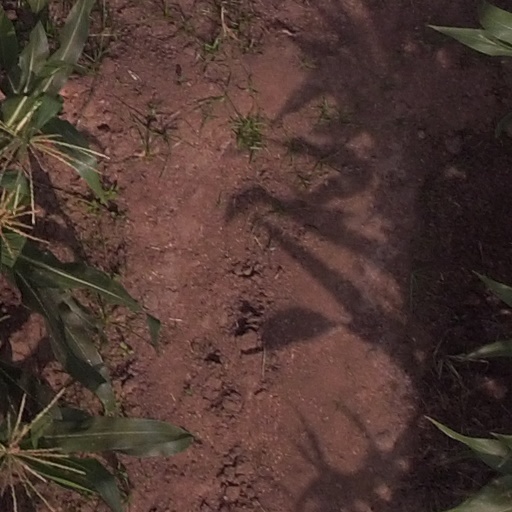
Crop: maize; corn